Sabah

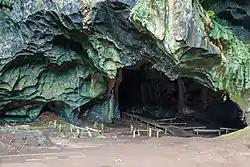
Entrance to the Madai Cave

The earliest known human settlement in the region existed 20,000–30,000 years ago, as evidenced by stone tools and food remains found by excavations along the Darvel Bay area at Madai-Baturong caves near the Tingkayu River. The earliest inhabitants in the area were thought to be similar to Aboriginal Australians, but the reason for their disappearance is unknown. In 2003, archaeologists discovered the Mansuli valley in the Lahad Datu District, which dates back 235,000 years. The archaeological site at Skull Hill ("Bukit Tengkorak") in Semporna District was the largest pottery making site in Neolithic Southeast Asia.